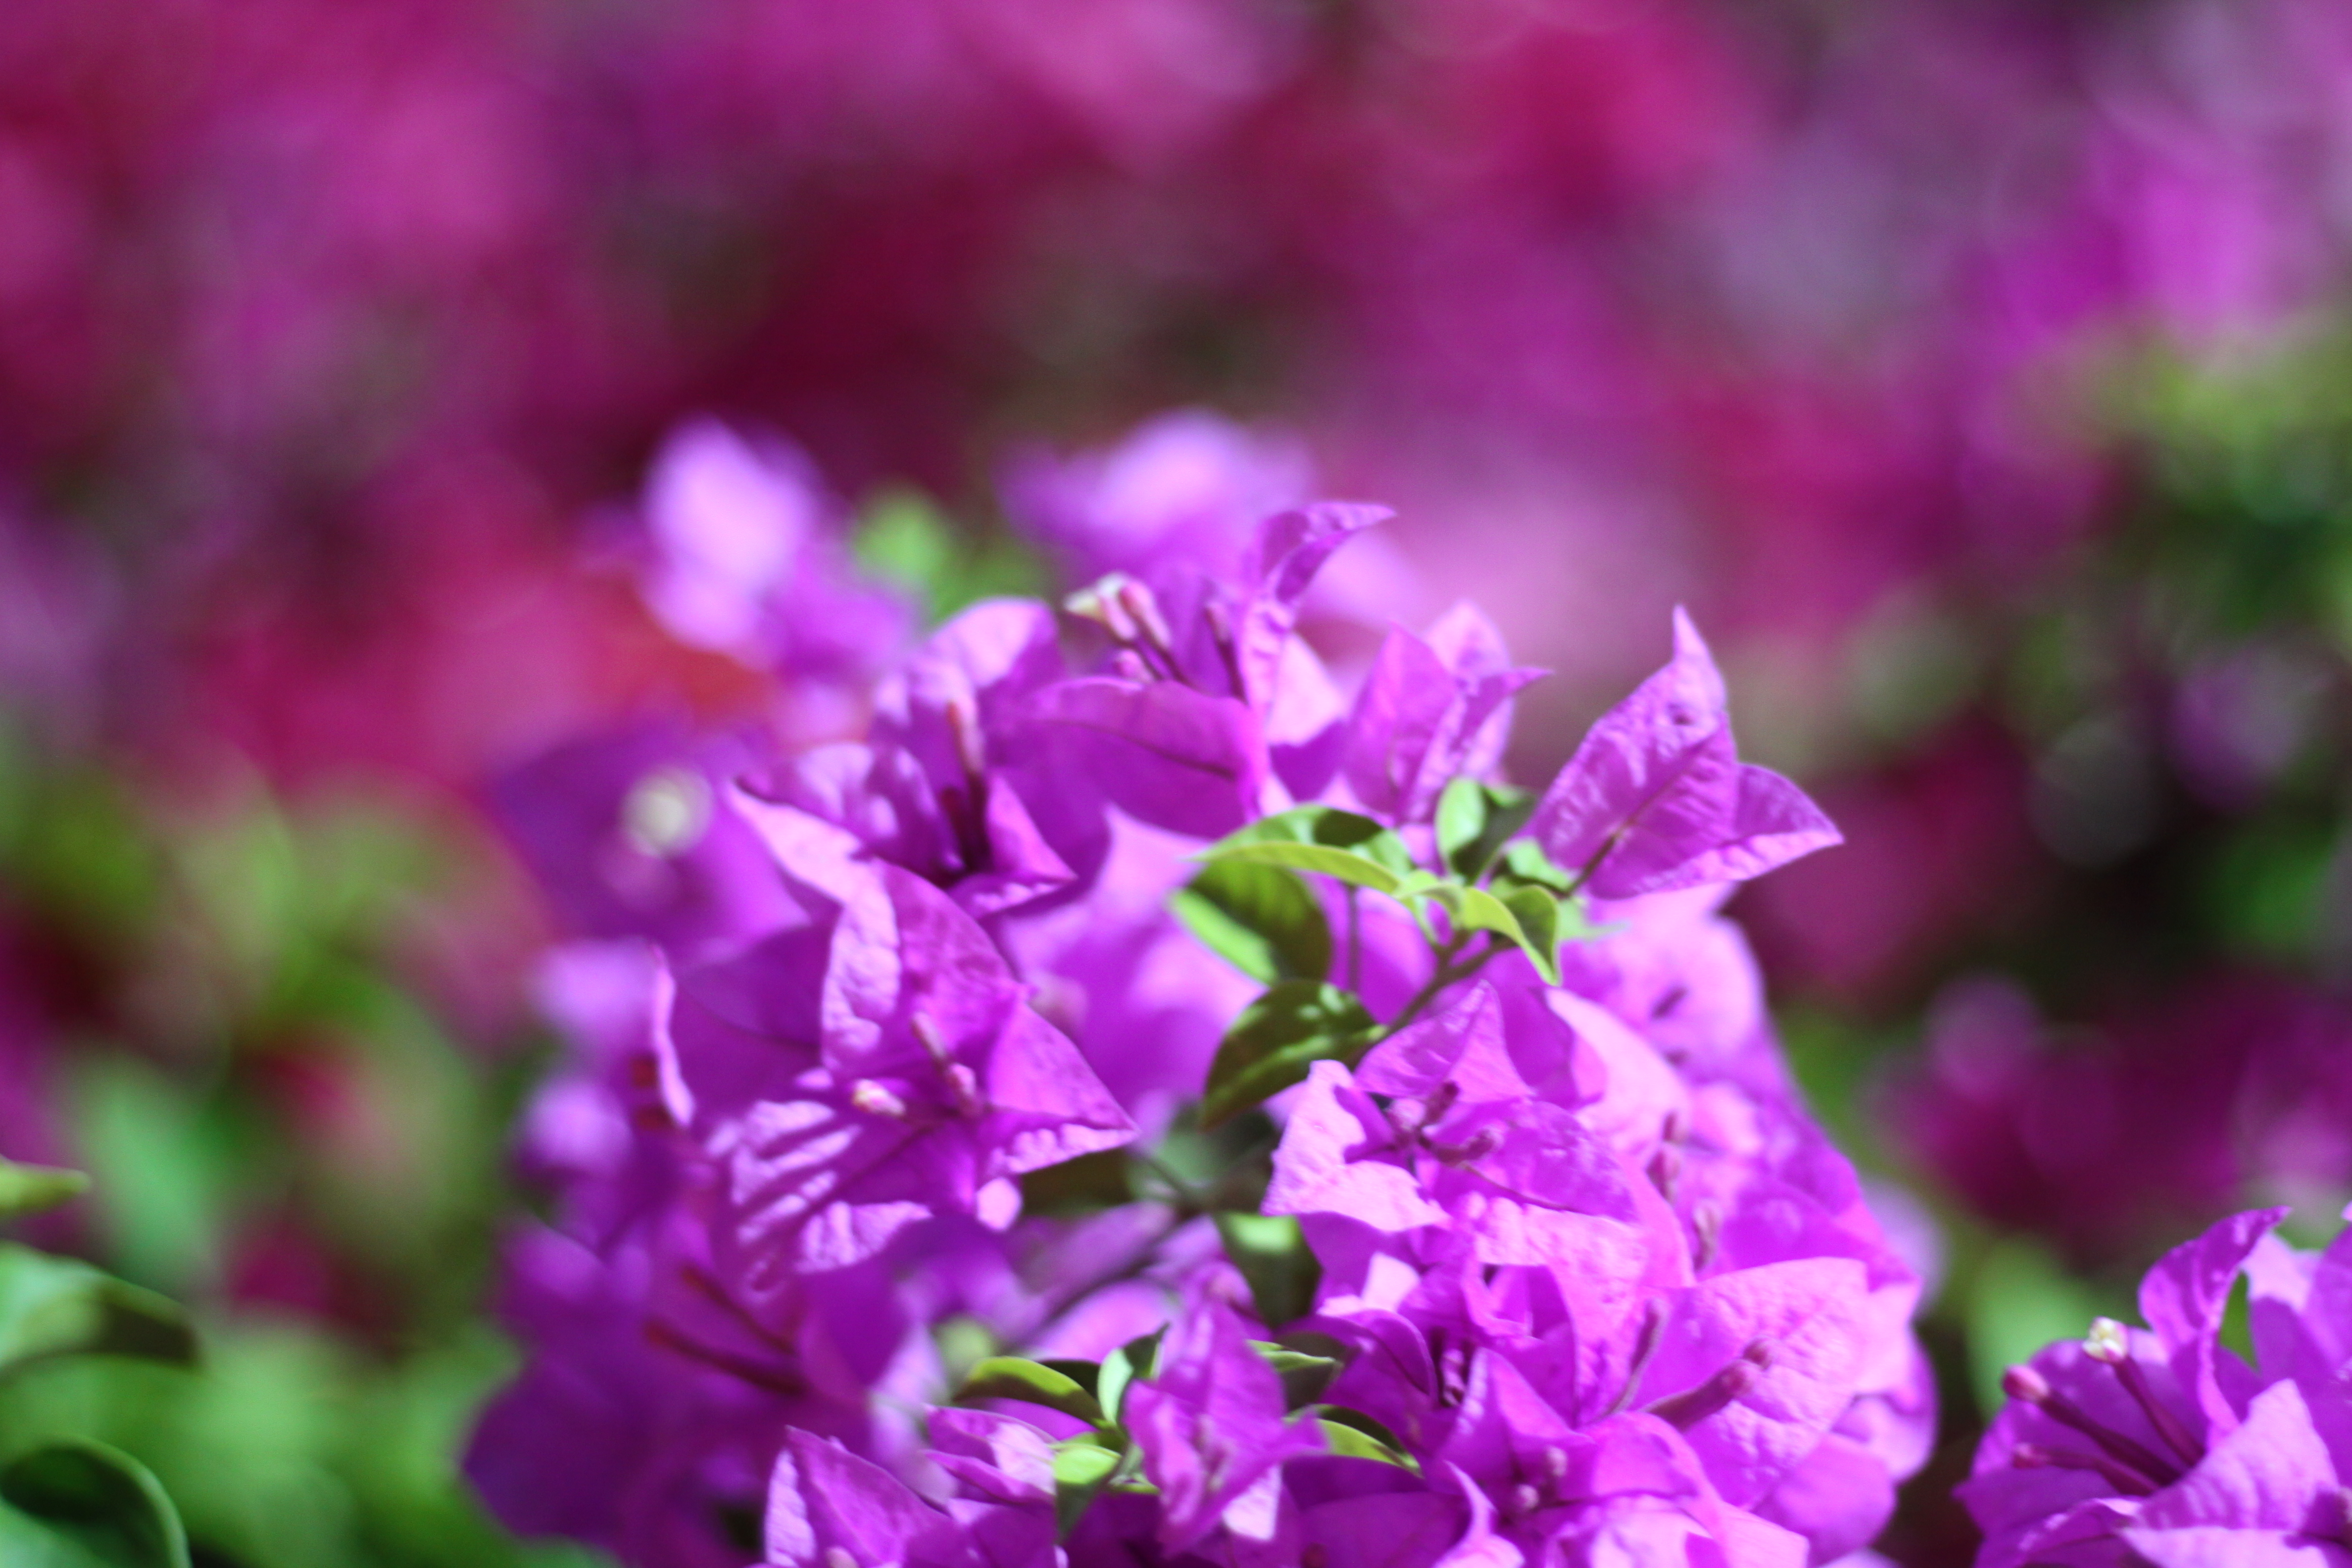
flower, plant, purple, petal, violet, groundcover, magenta, shrub, annual plant, flowering plant, herbaceous plant, terrestrial plant, macro photography, grass, sky, electric blue, wildflower, subshrub, plant stem, garden, natural landscape, pink family, four o clock family, violet family, Forb, buddleia, pollen